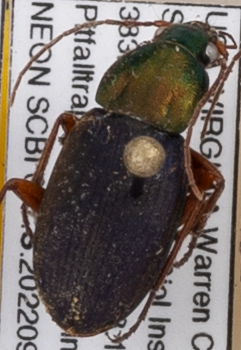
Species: Chlaenius emarginatus
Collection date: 2022-09-08
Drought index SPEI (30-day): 0.616
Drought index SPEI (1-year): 0.82
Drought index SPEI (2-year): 0.782